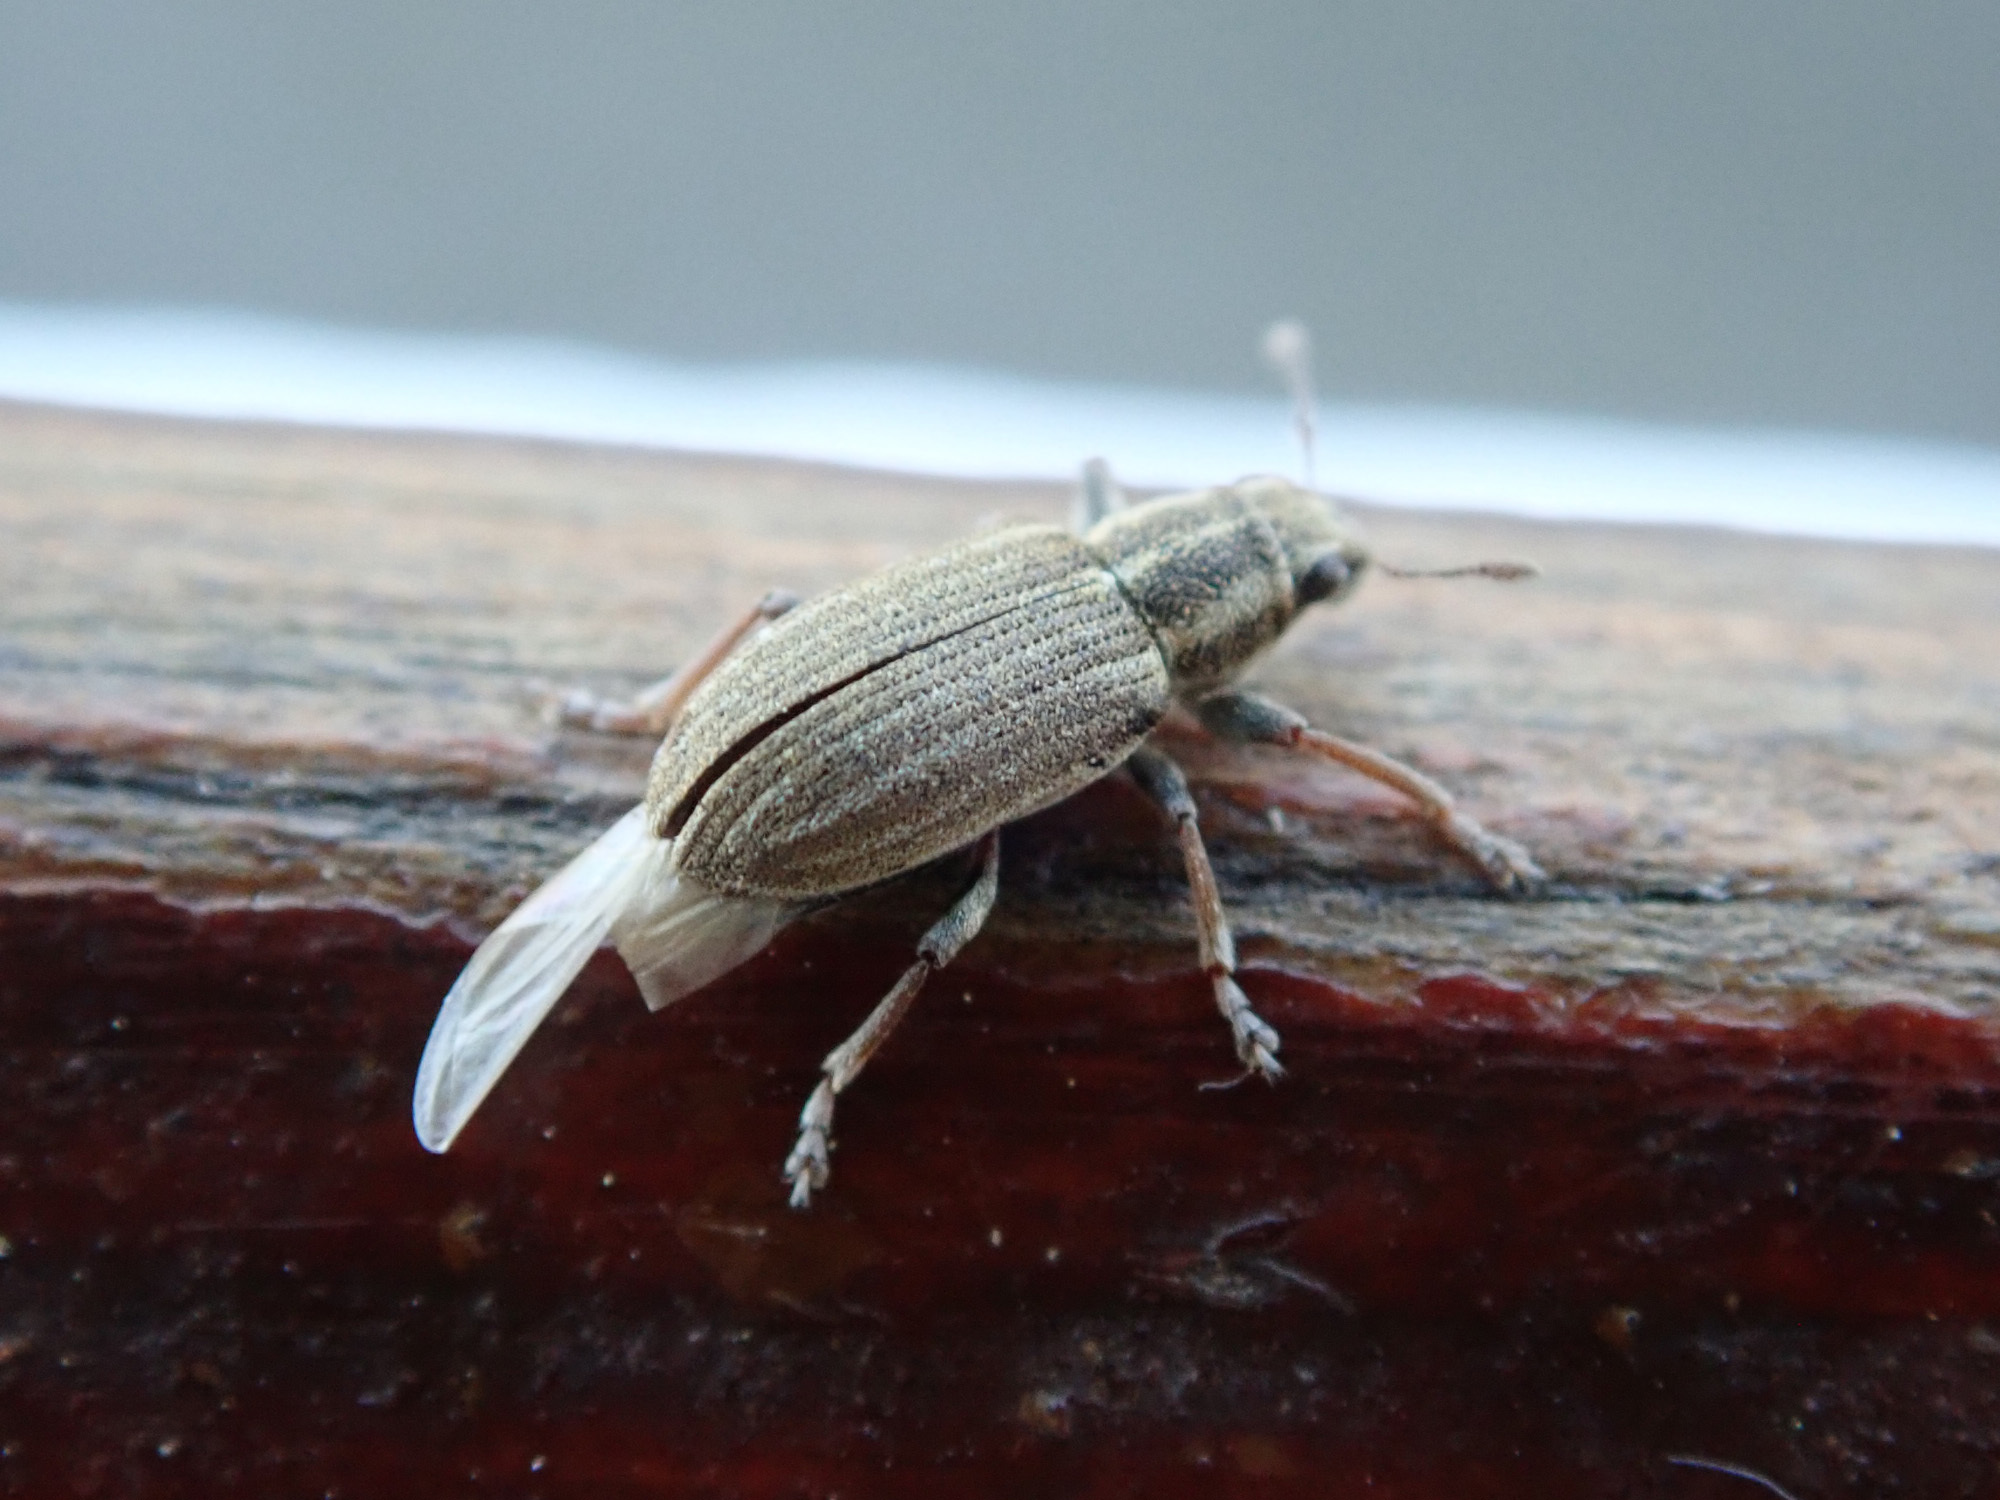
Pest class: pea_leaf_weevil